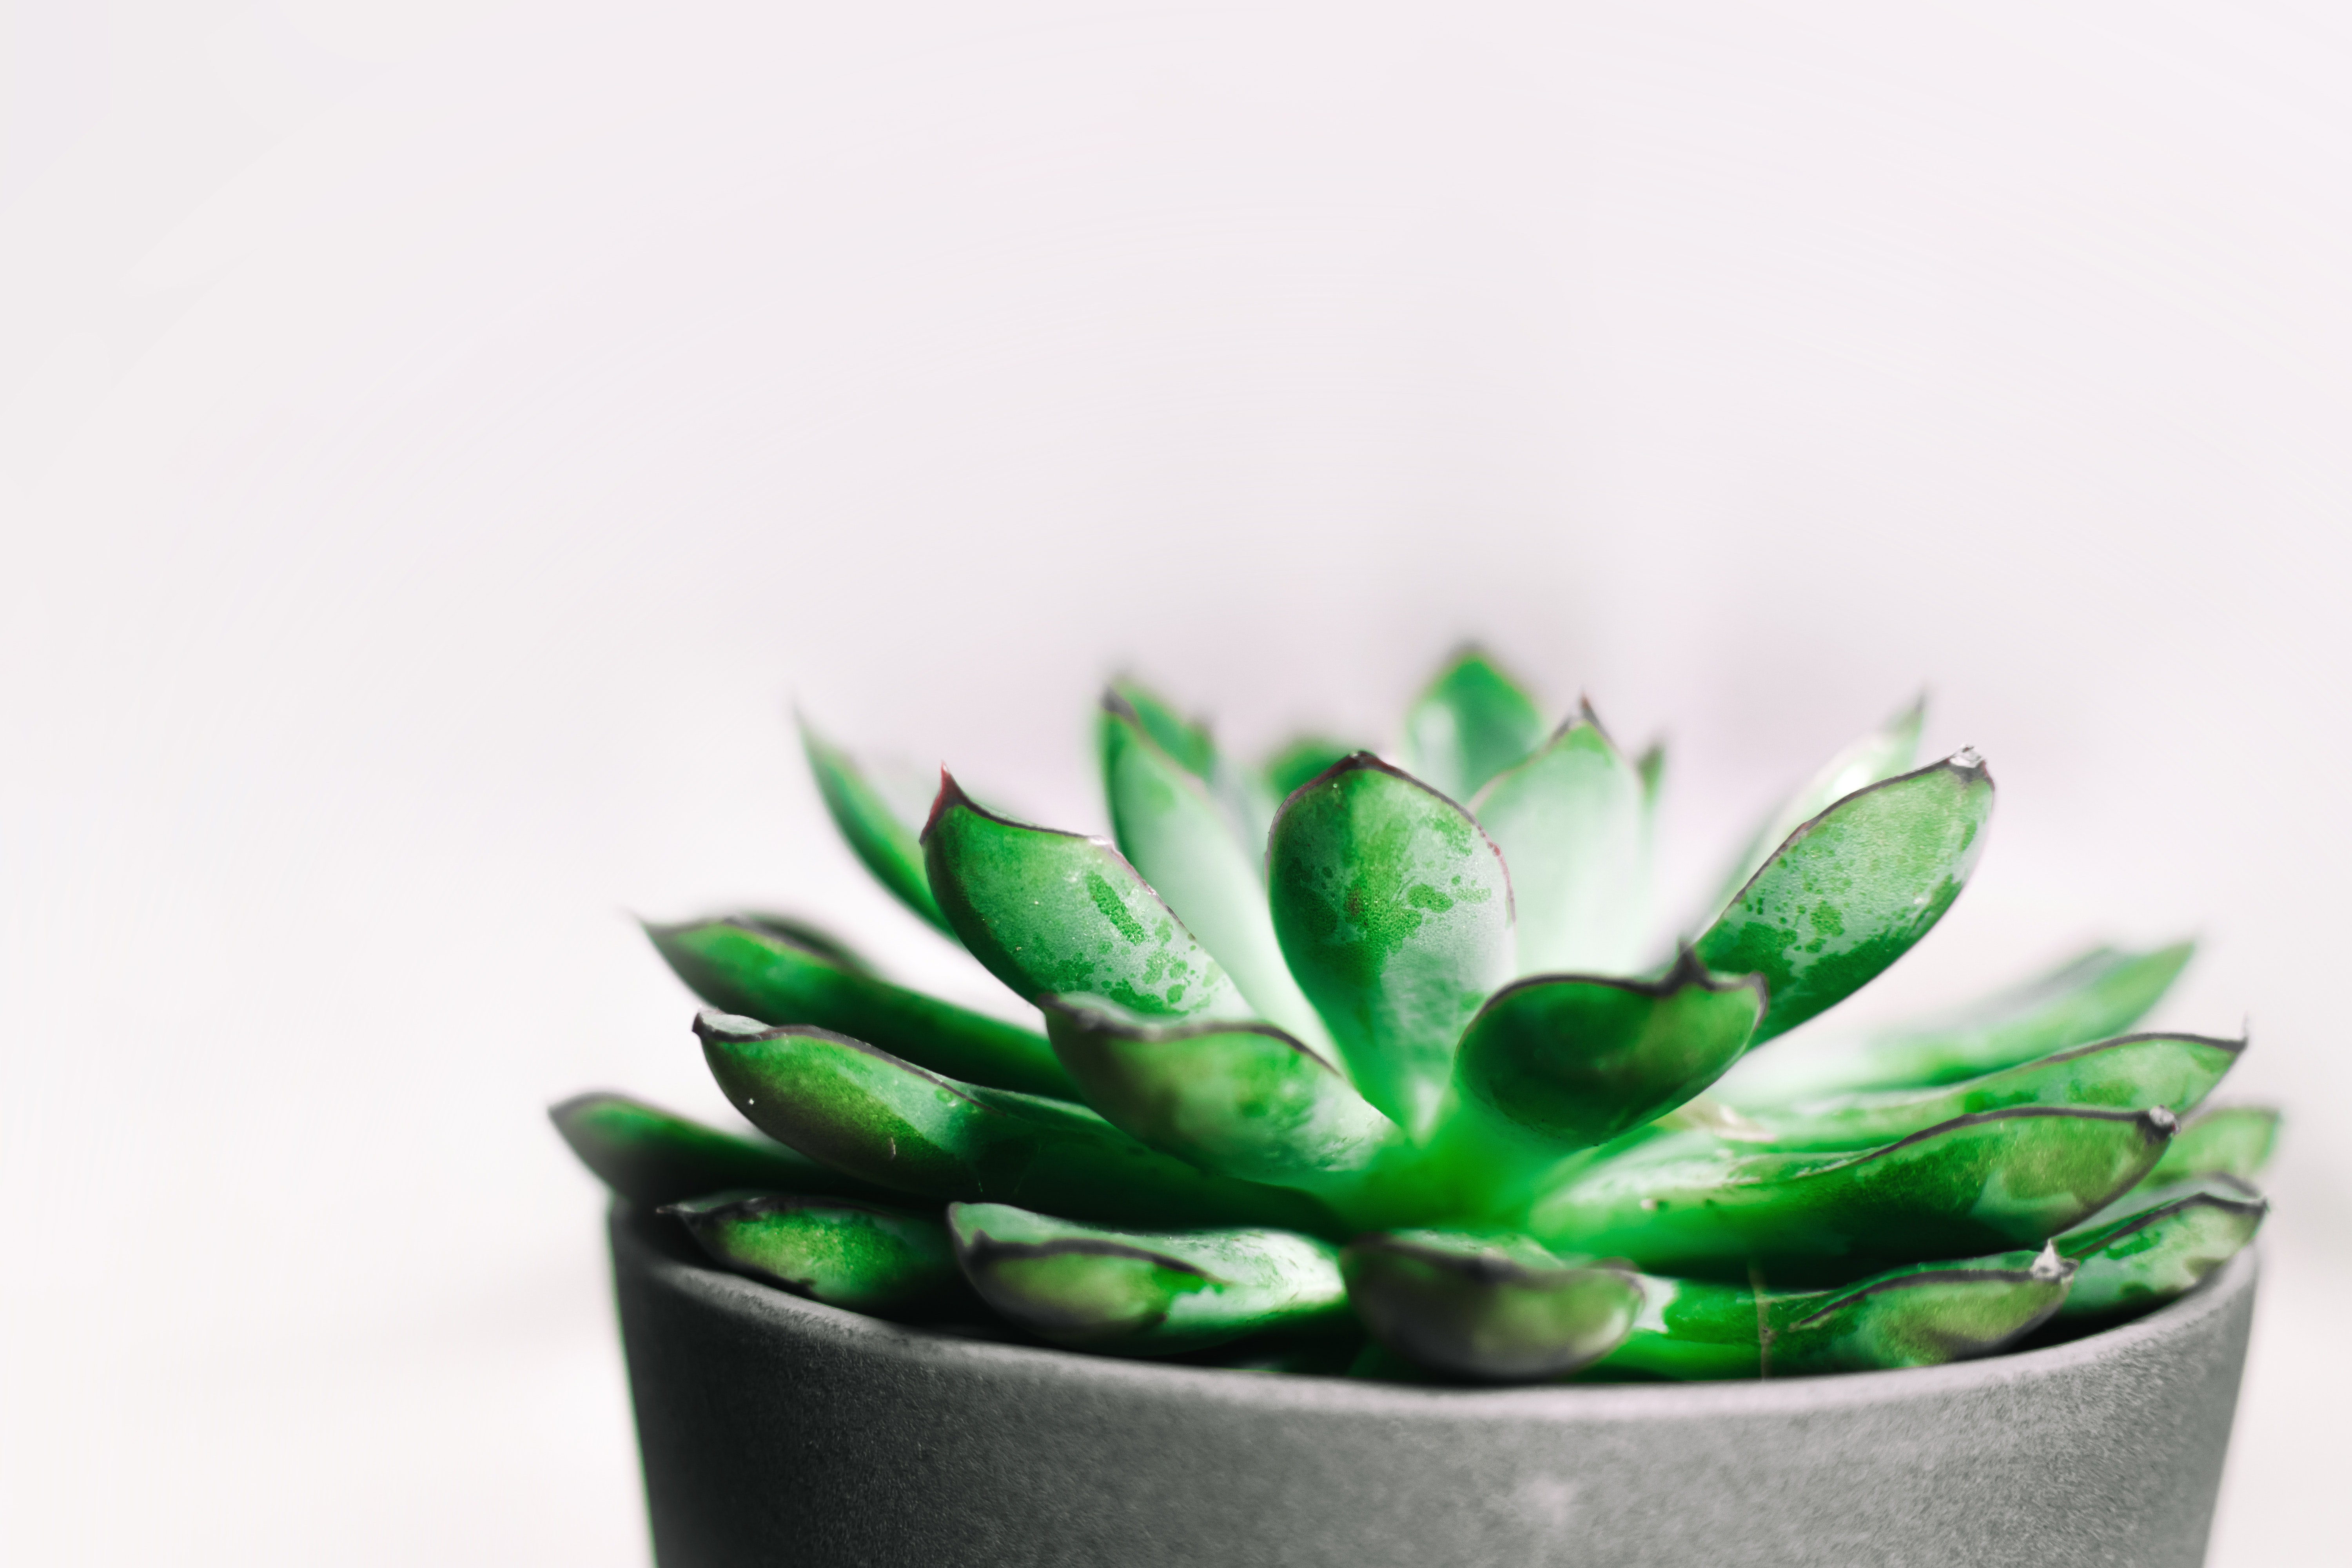
green, flowerpot, echeveria, houseplant, plant, leaf, succulent plant, flower, still life photography, aloe, agave, ceramic